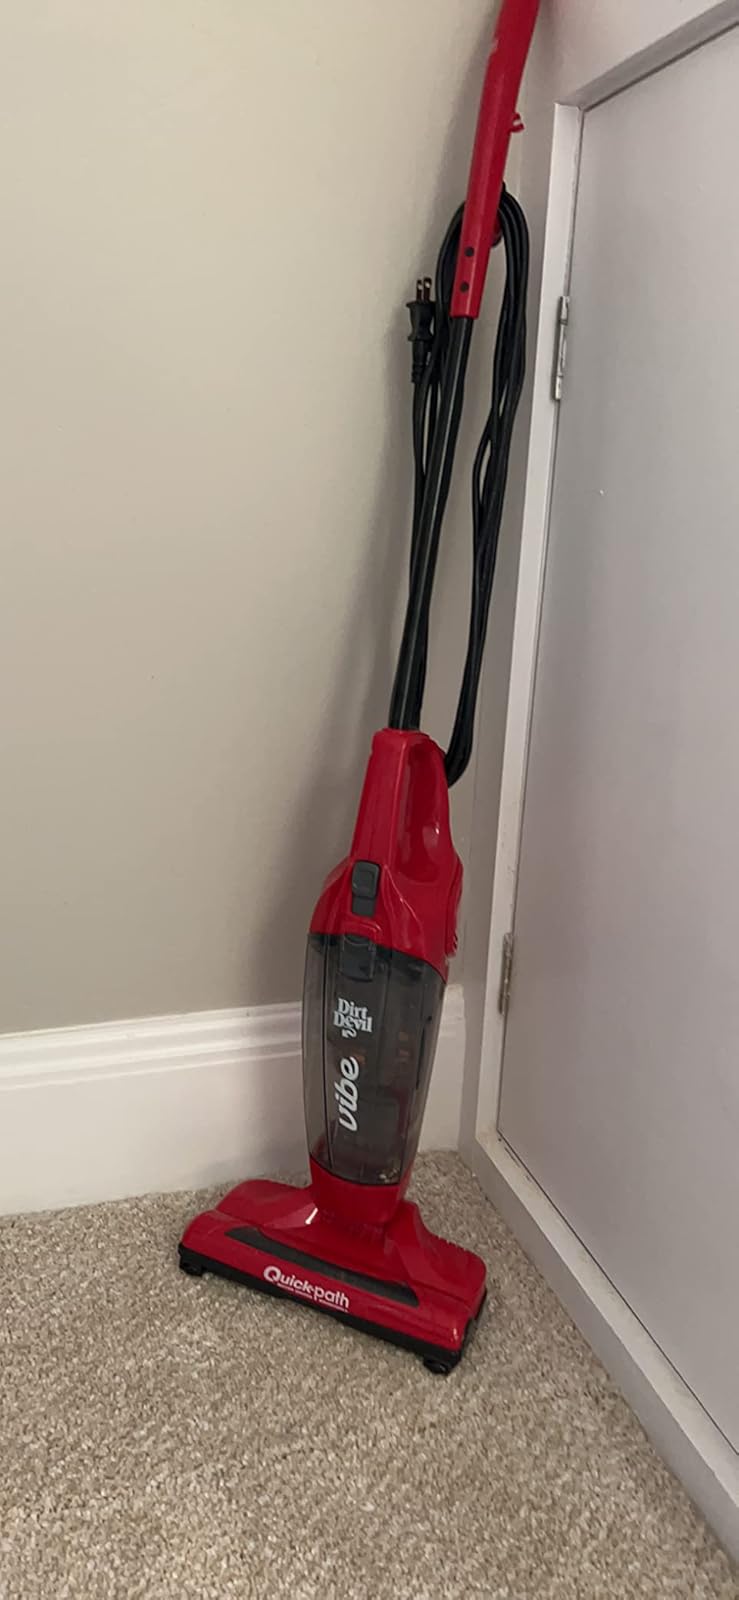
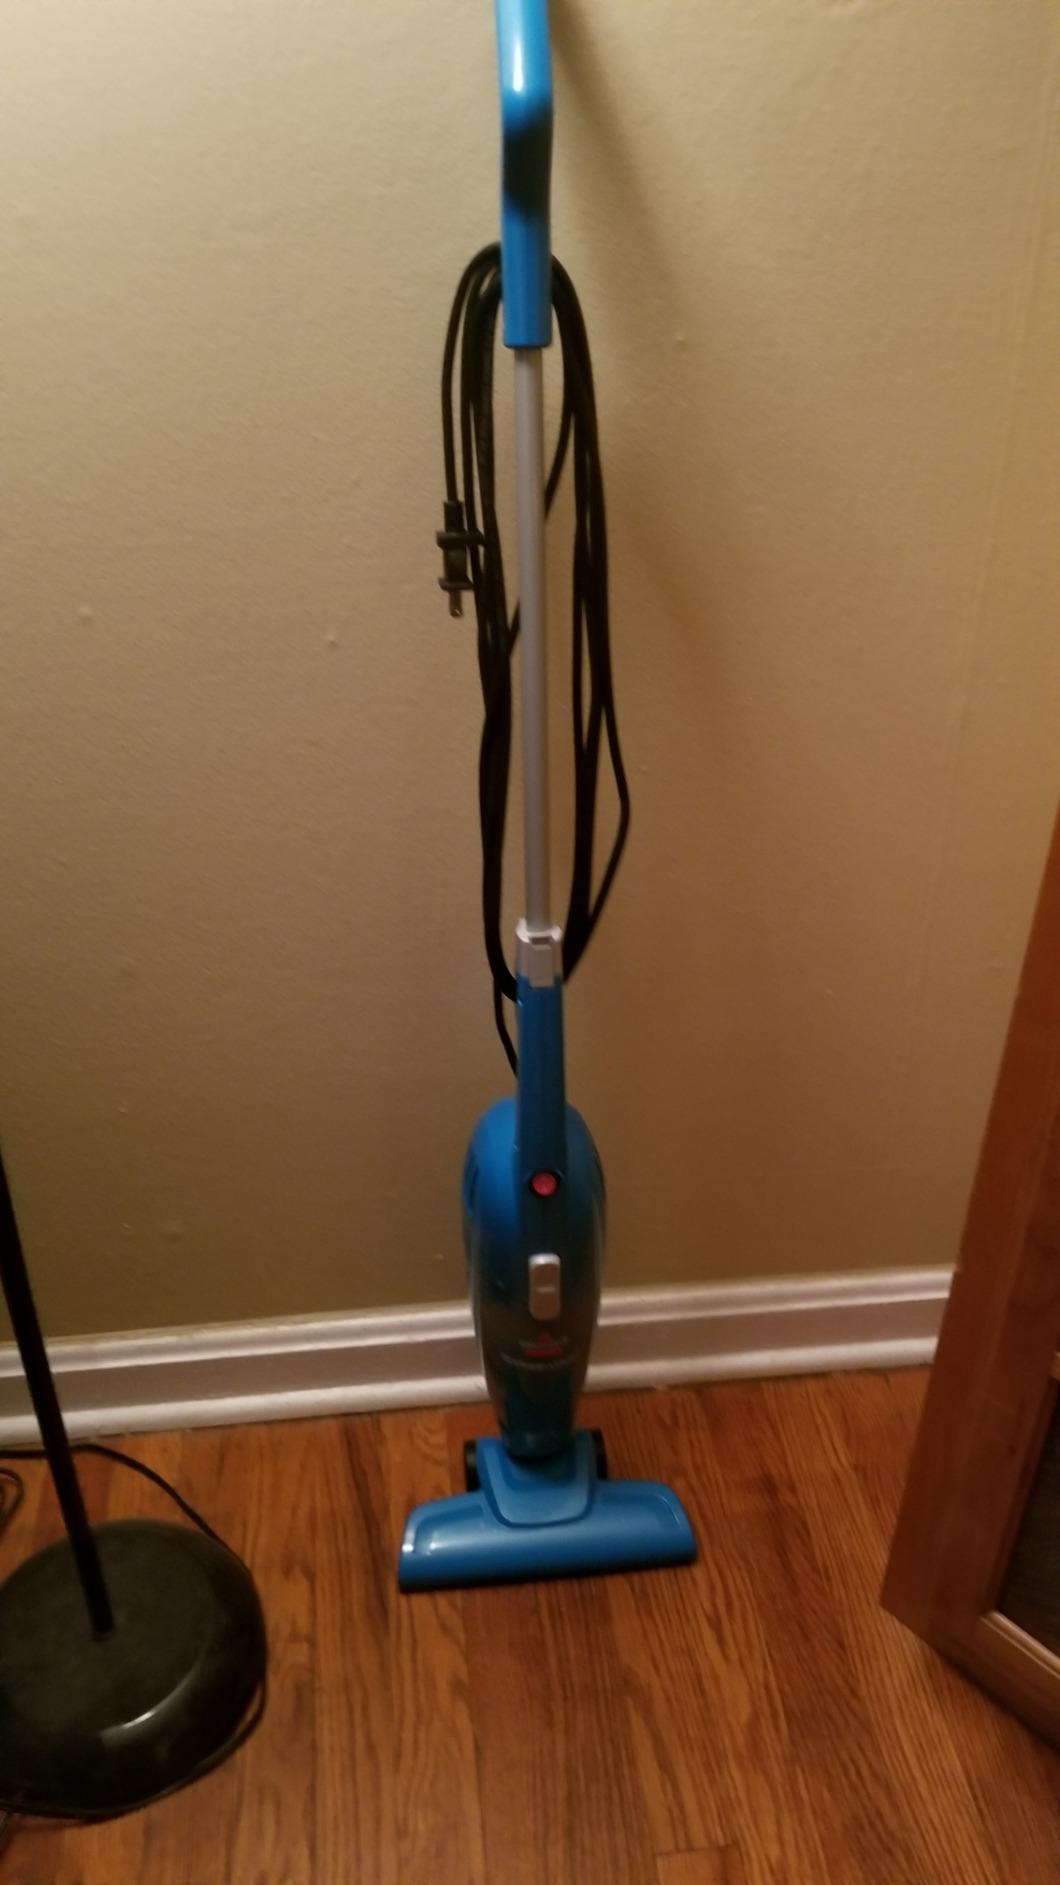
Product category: items_vacuum
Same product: no